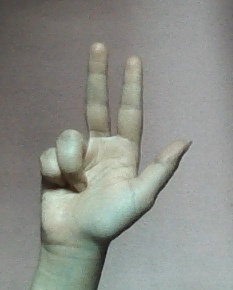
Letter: al